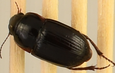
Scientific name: Euryderus grossus
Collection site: Central Plains Experimental Range NEON (CPER), plot CPER_003